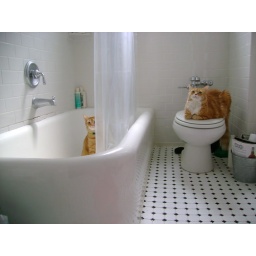
cats in bathroom